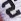
Number: 2